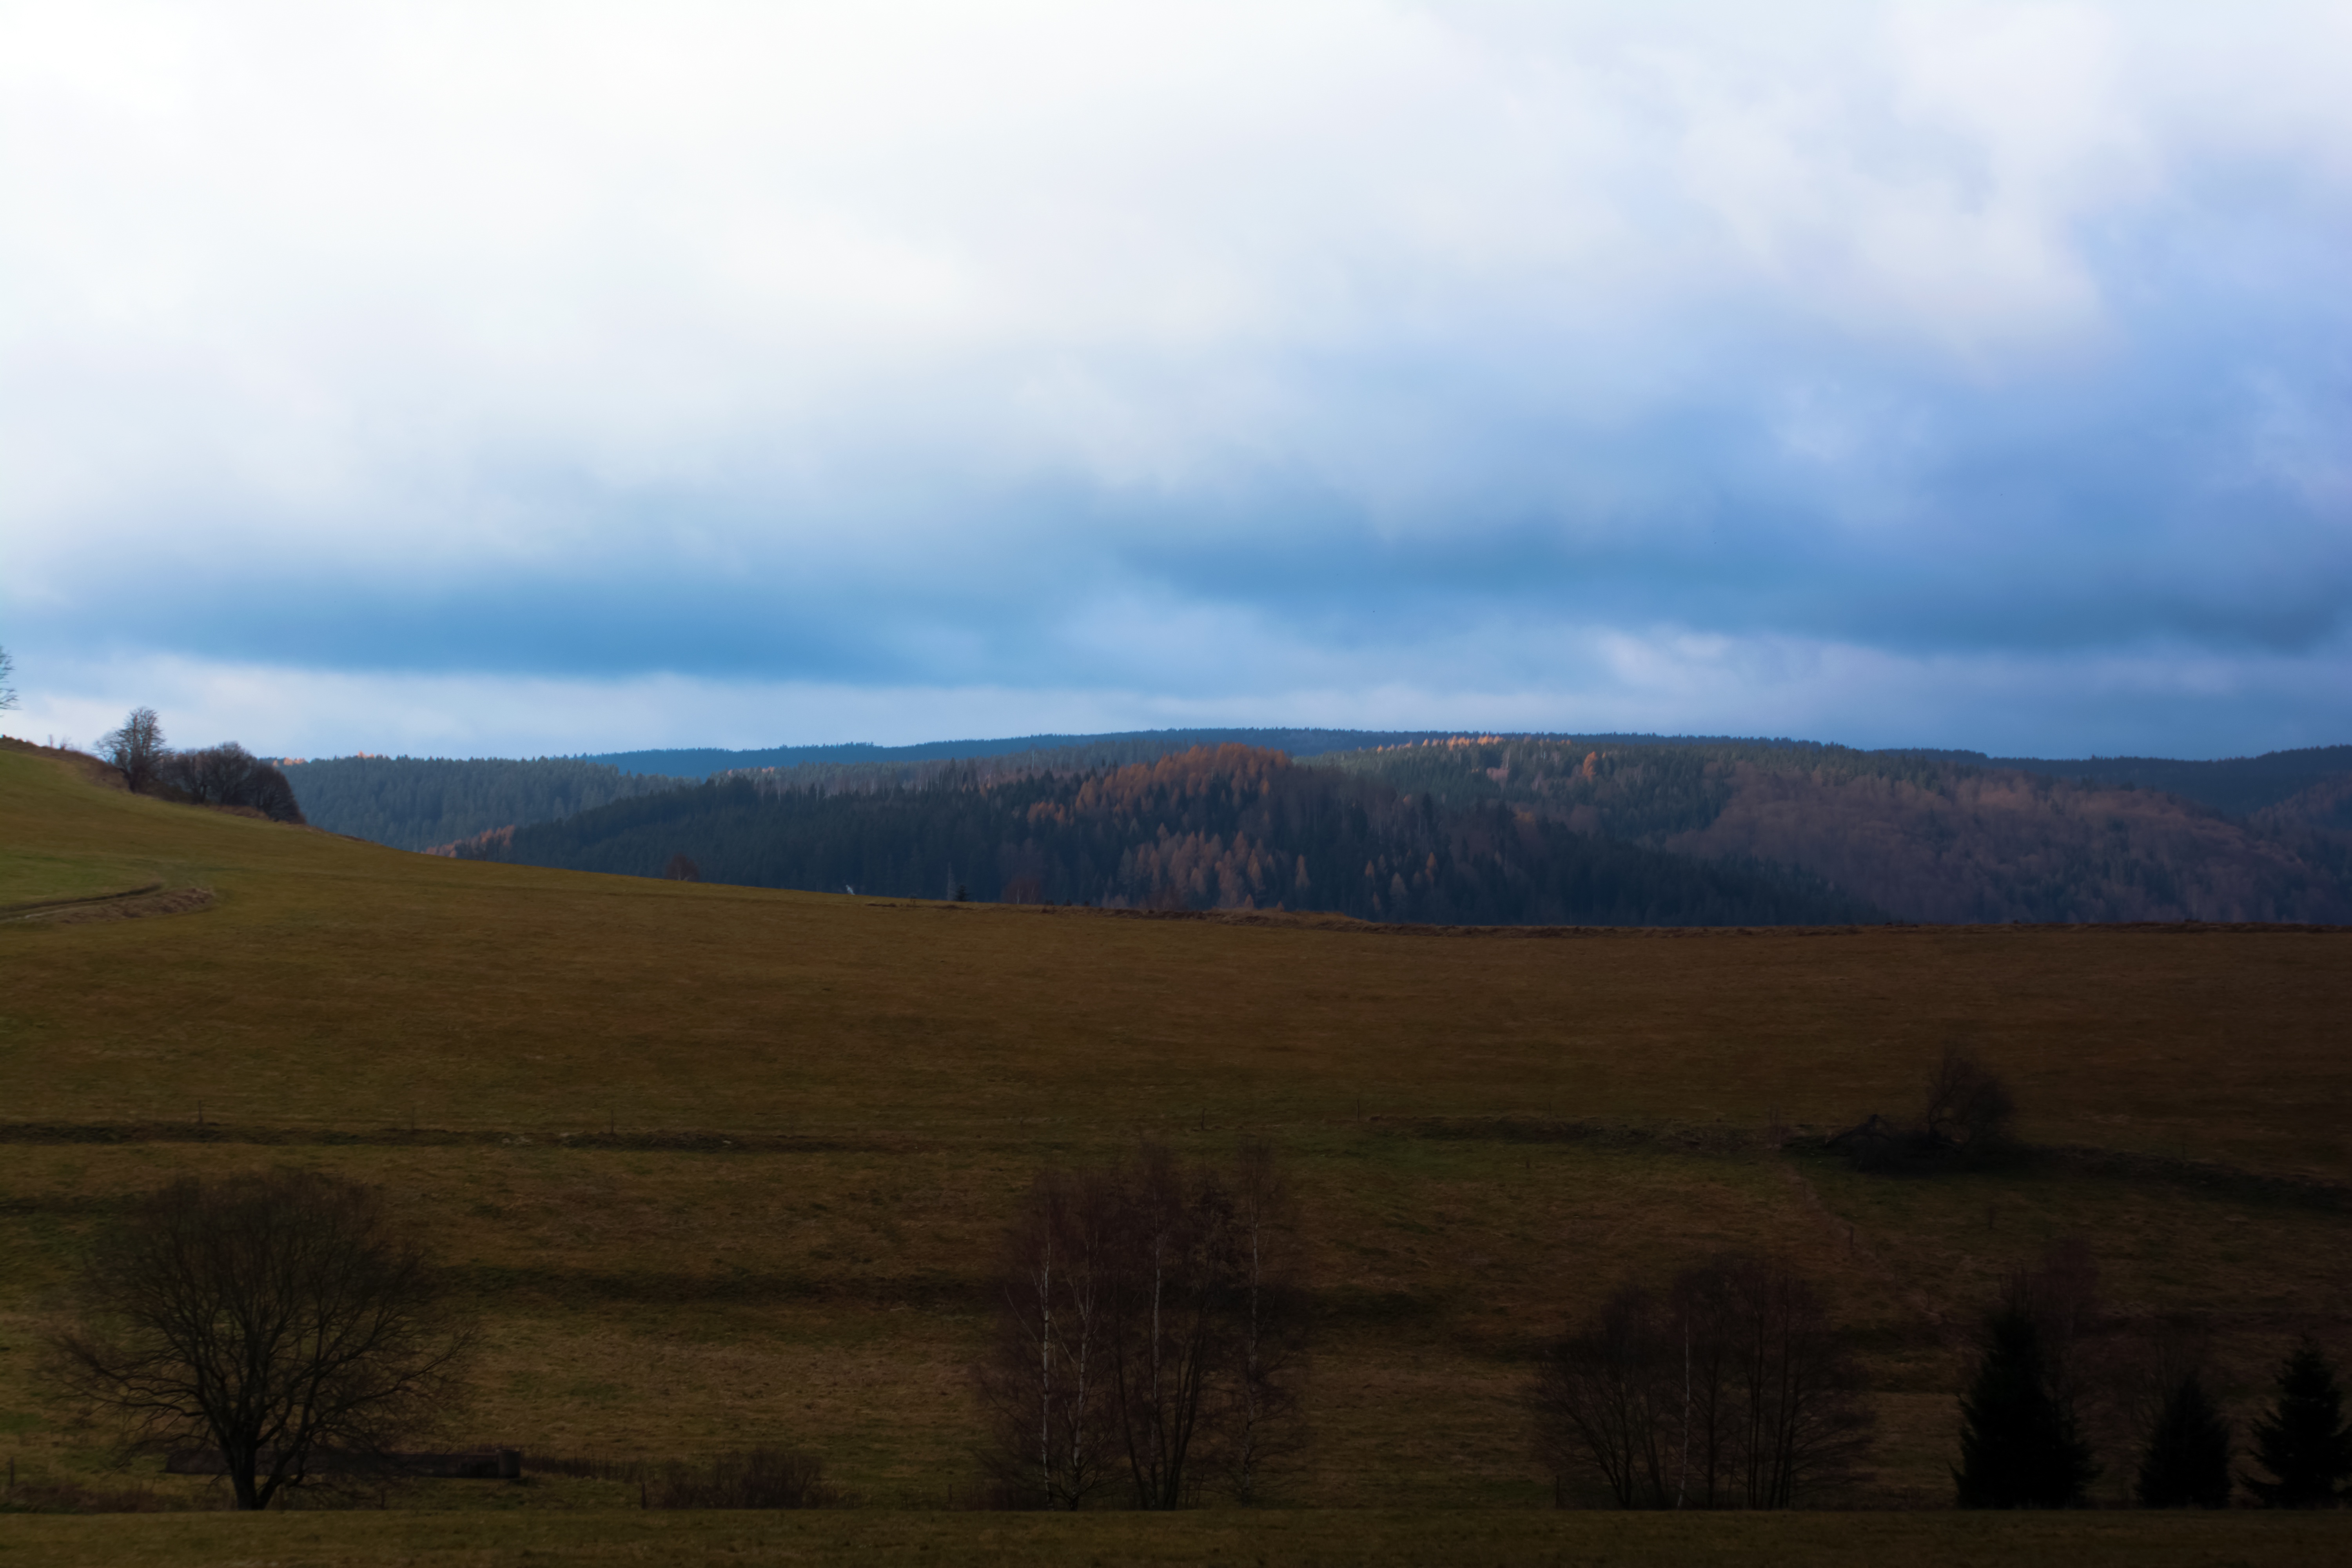
landscape, nature, horizon, wilderness, mountain, cloud, sky, sunrise, field, prairie, morning, hill, dawn, valley, dusk, evening, highland, plain, grassland, plateau, fell, habitat, loch, ecosystem, steppe, rural area, landform, natural environment, geographical feature, atmospheric phenomenon, mountainous landforms